Quechua people

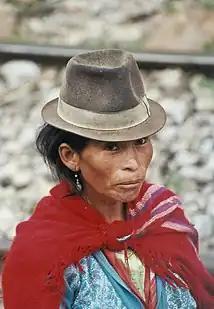

Quinine, which is found naturally in the bark of the cinchona tree, is known to be used by Quechuas people for malaria-like symptoms.